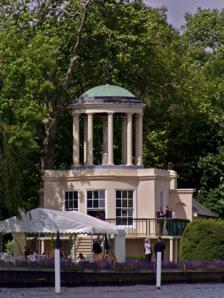
Building: Temple Island
Country: United Kingdom
Year built: 1771
The folly on Temple Island Temple Island from the downstream side Temple Island is an eyot (being a small riverine island) in the River Thames in England just north (downstream) of Henley-on-Thames , Oxfordshire . The island is on the reach above Hambleden Lock between the Buckinghamshire and Berkshire banks, and is part of Remenham in Berkshire.  The main significance of the island is that it lies at the start of the course for Henley Royal Regatta . History The island includes an elegant ornamental temple (a folly ) designed by the 18th century English architect James Wyatt and constructed in 1771. It was designed as a fishing lodge for Fawley Court , a nearby historic house that Wyatt also remodelled in the 1770s on the commission of its owner, Sambrooke Freeman .  Wyatt designed both the structure of the building and its interior decoration; it is likely that he also provided designs for the original furniture.  The wall paintings in the principal room are thought to be the earliest surviving example of the Etruscan style in Great Britain , predating more famous examples such as the Etruscan Dressing Room at Osterley Park by Robert Adam . In the 19th century, the island's ownership passed, with Fawley Court, from the Freeman family to the Mackenzie family.  In 1952, upon the death of Roderick Mackenzie, Henley Royal Regatta asked his daughter Margaret for 'first refusal' should she ever decide to sell the island.  It is not clear whether an understanding was reached.  By the early 1980s, the advent of corporate entertaining greatly increased the potential value of the island.  In 1983 the Stewards of the Regatta again began making overtures to Margaret Mackenzie but in 1986 the island was placed on the open market. Supported by a gift of £515,000 from Alan Burrough (a Steward of the Regatta) and his wife Rosie, in December 1987 the Regatta was able to purchase a 999-year lease of the island and the temple. Following the purchase, the Stewards of the Regatta undertook restoration works to the island and the temple. The downstream portion of the island was retained as a nature reserve and was extensively replanted with trees. The Victorian balcony which had decayed was replaced.  The wall paintings, which had deteriorated and had been badly over-painted, were repaired and brought back to the colours originally intended by Wyatt.  A statue of a nymph, in keeping with the style and age of the Temple, was placed under the cupola. Use of the island The location was featured in the music video of " Never Turn Away " by Orchestral Manoeuvres In The Dark . In an effort to prevent damage to the Temple or to its garden, visitors are barred from mooring or setting foot on the island without written permission from the Henley Royal Regatta Committee. Other Temple Islands There is another island also named Temple Island off the east coast of the Australian state of Queensland. See also Islands in the River Thames References Stewards of Henley Royal Regatta (1989). Henley Royal Regatta Official Programme Saturday July 5th 2008 . Stewards of Henley Royal Regatta. Burnell, Richard (1989). Henley Royal Regatta: A celebration of 150 years . William Heinemann. ISBN 0-434-98134-6 . Underwood, Lynn (1989). Henley Royal Regatta 1839-1989 . Belgrave Publishing Ltd on behalf of Henley Royal Regatta. External links Temple Island photographed from the air, July 1931 Next island upstream River Thames Next island downstream Rod Eyot Temple Island Magpie Island 51°33′25″N 0°53′21″W / 51.55682°N 0.88928°W / 51.55682; -0.88928